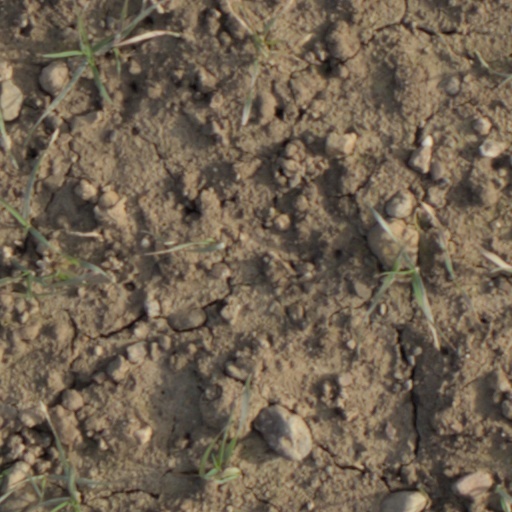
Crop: wheat